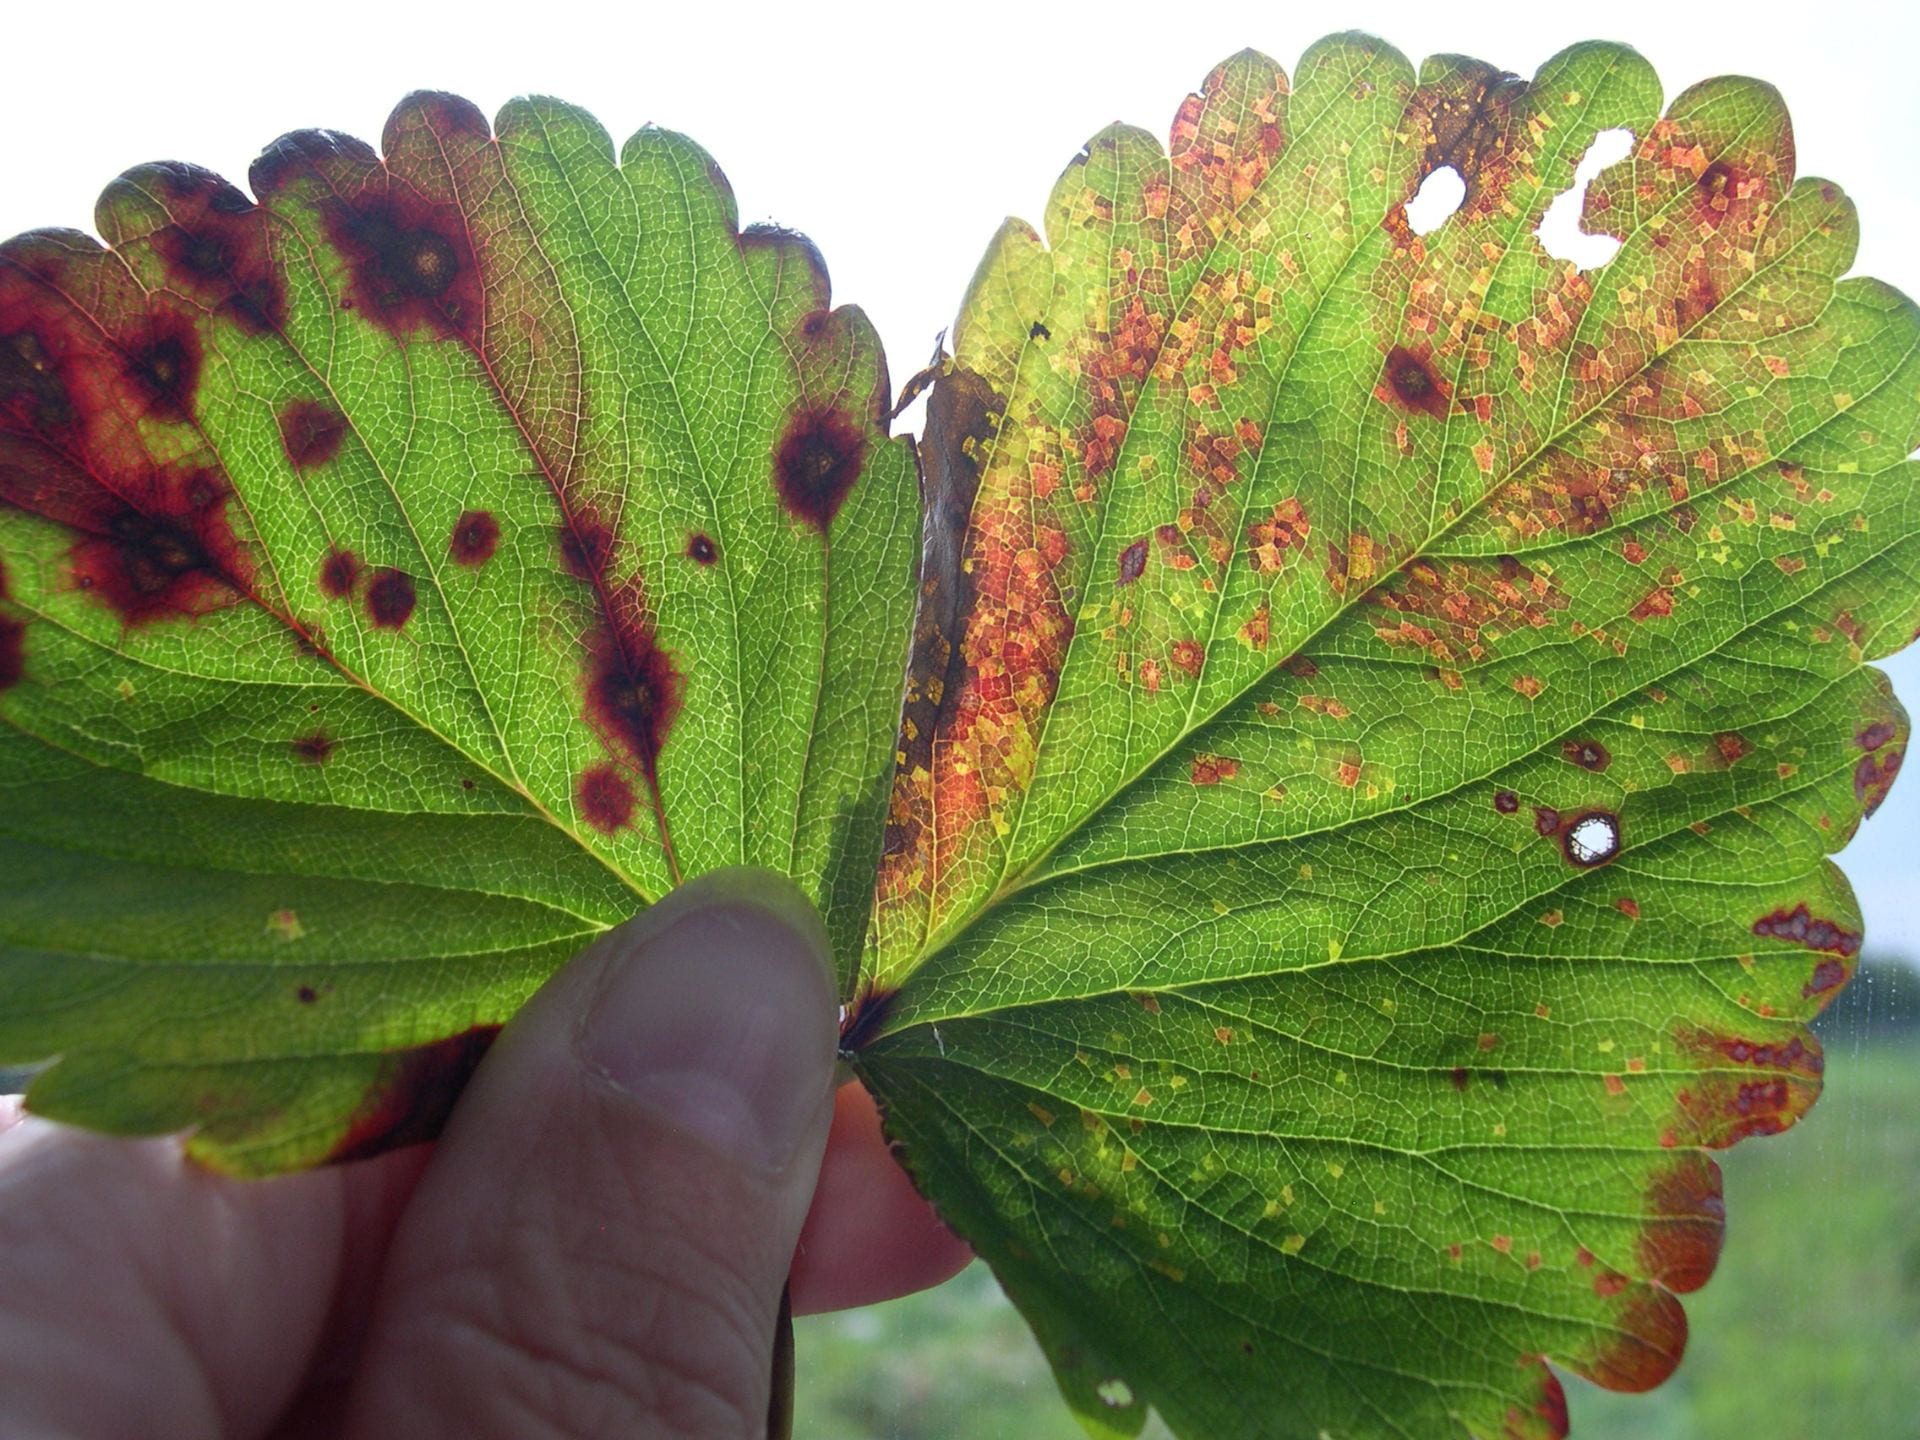
Plant: Strawberry
Disease: strawberry leaf scorch